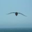
Label: bird